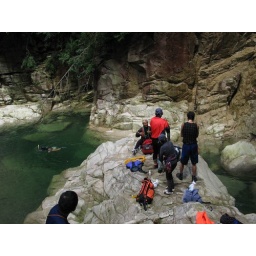
Part of the river we hiked up. The water in this river is clean enough to drink, which I did.